Transistor array

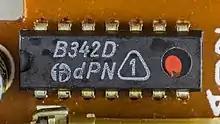
Transistor array B342D (HFO) – 4 NPN transistors (here in a cassette tape recorder).

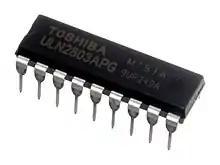
Transistor array ULN2803APG (Toshiba) – 8 Darlington pairs.

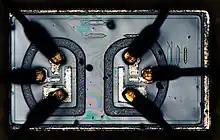
Transistor array chip containing two bipolar transistors.

Transistor arrays consist of two or more transistors on a common substrate. Unlike more highly integrated circuits, the transistors can be used individually like discrete transistors. That is, the transistors in the array are not connected to each other to implement a specific function. Transistor arrays can consist of bipolar junction transistors or field-effect transistors. There are three main motivations for combining several transistors on one chip and in one package: